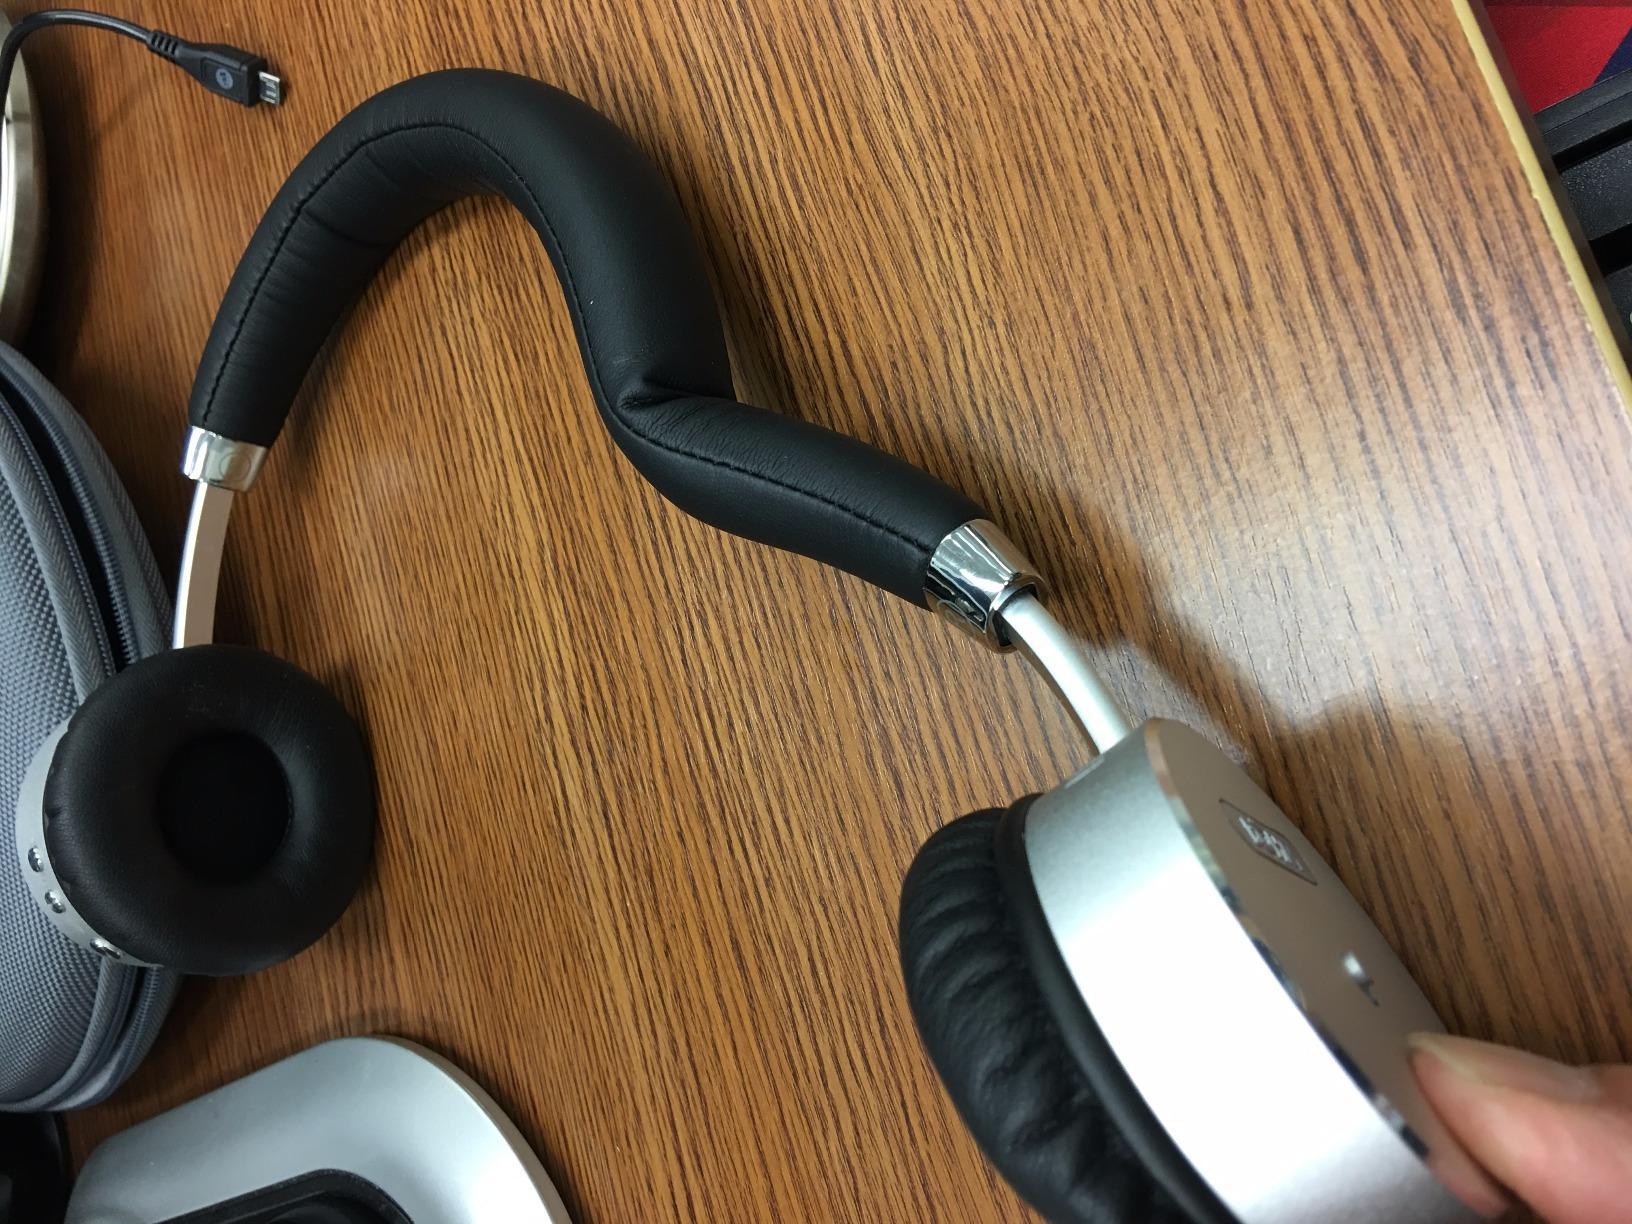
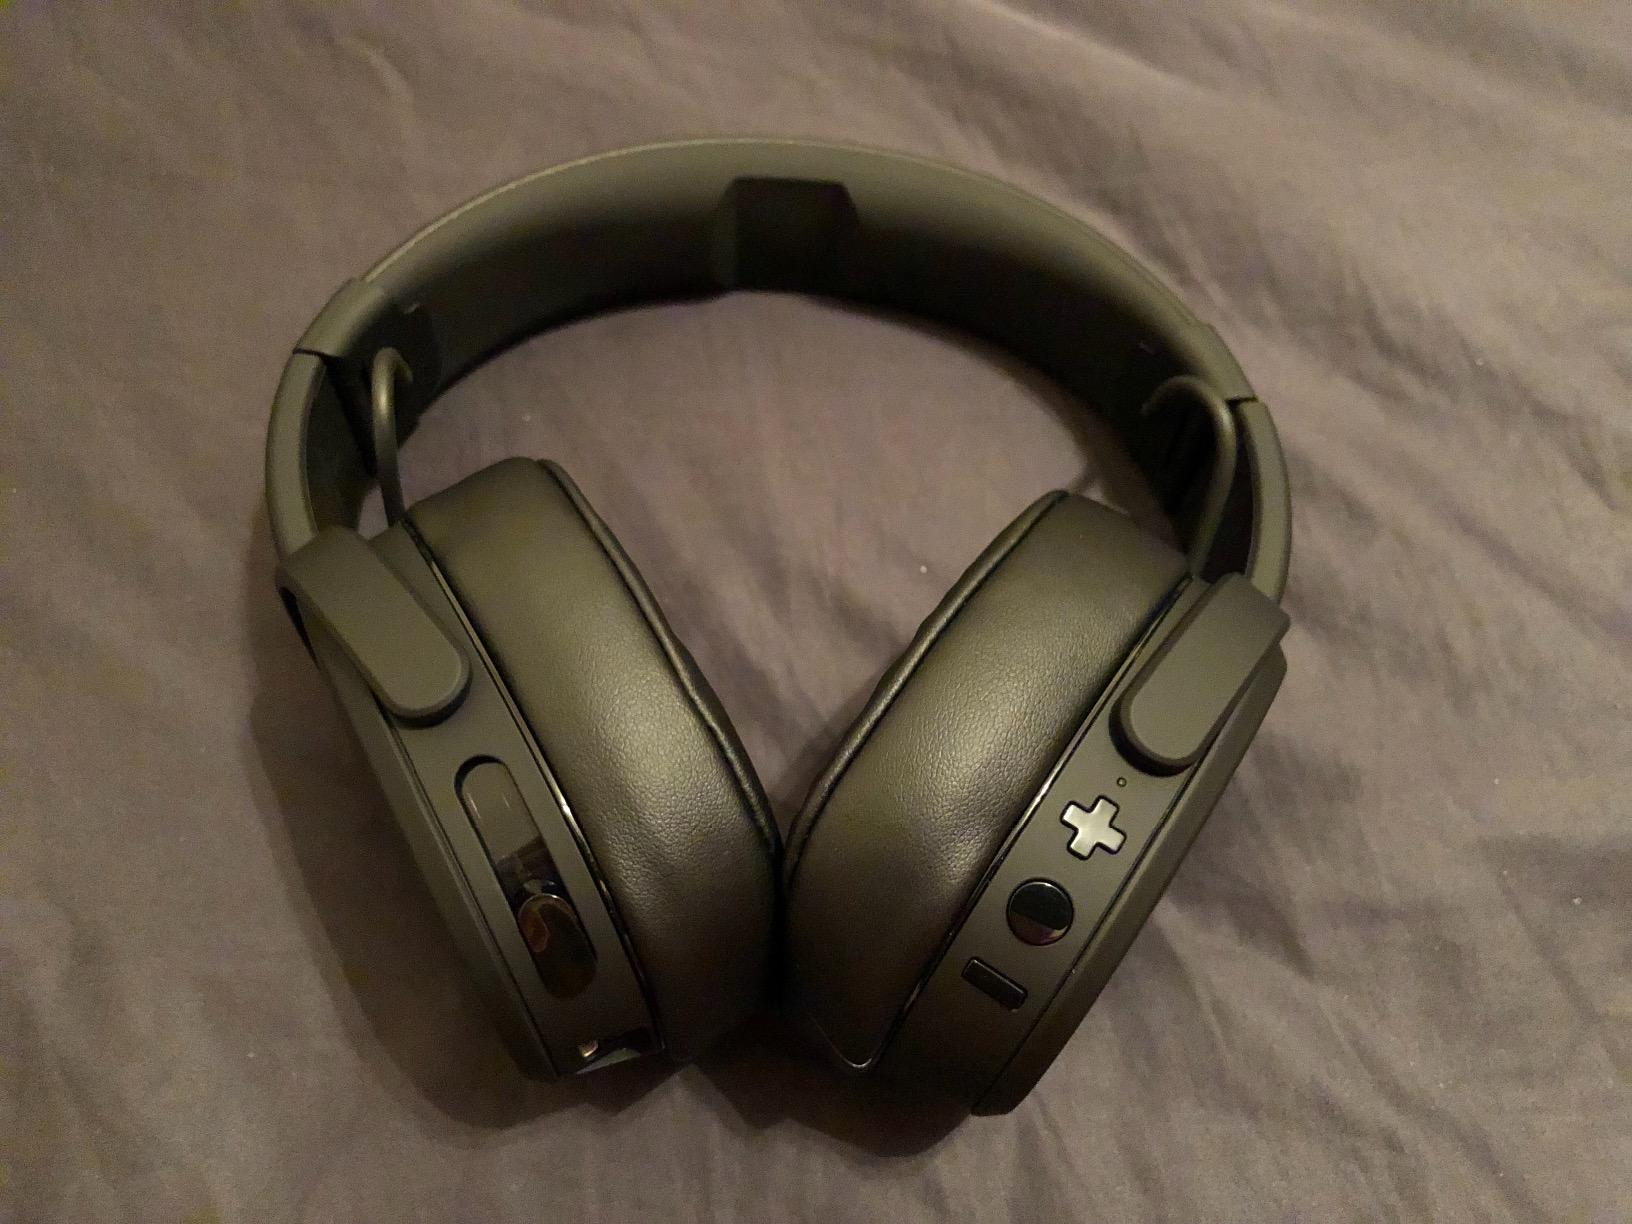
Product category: headphones
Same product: no